Townies

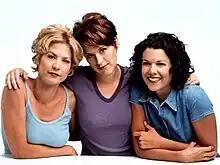
Cast of "Townies": Jenna Elfman, Molly Ringwald, and Lauren Graham

As of 2024, the show has a 30% critic rating on Rotten Tomatoes and according to a Star Tribune review shortly prior to airing, the series relied heavily on sexual humor. The show is considered similar to "Mystic Pizza", but is described as falling short.